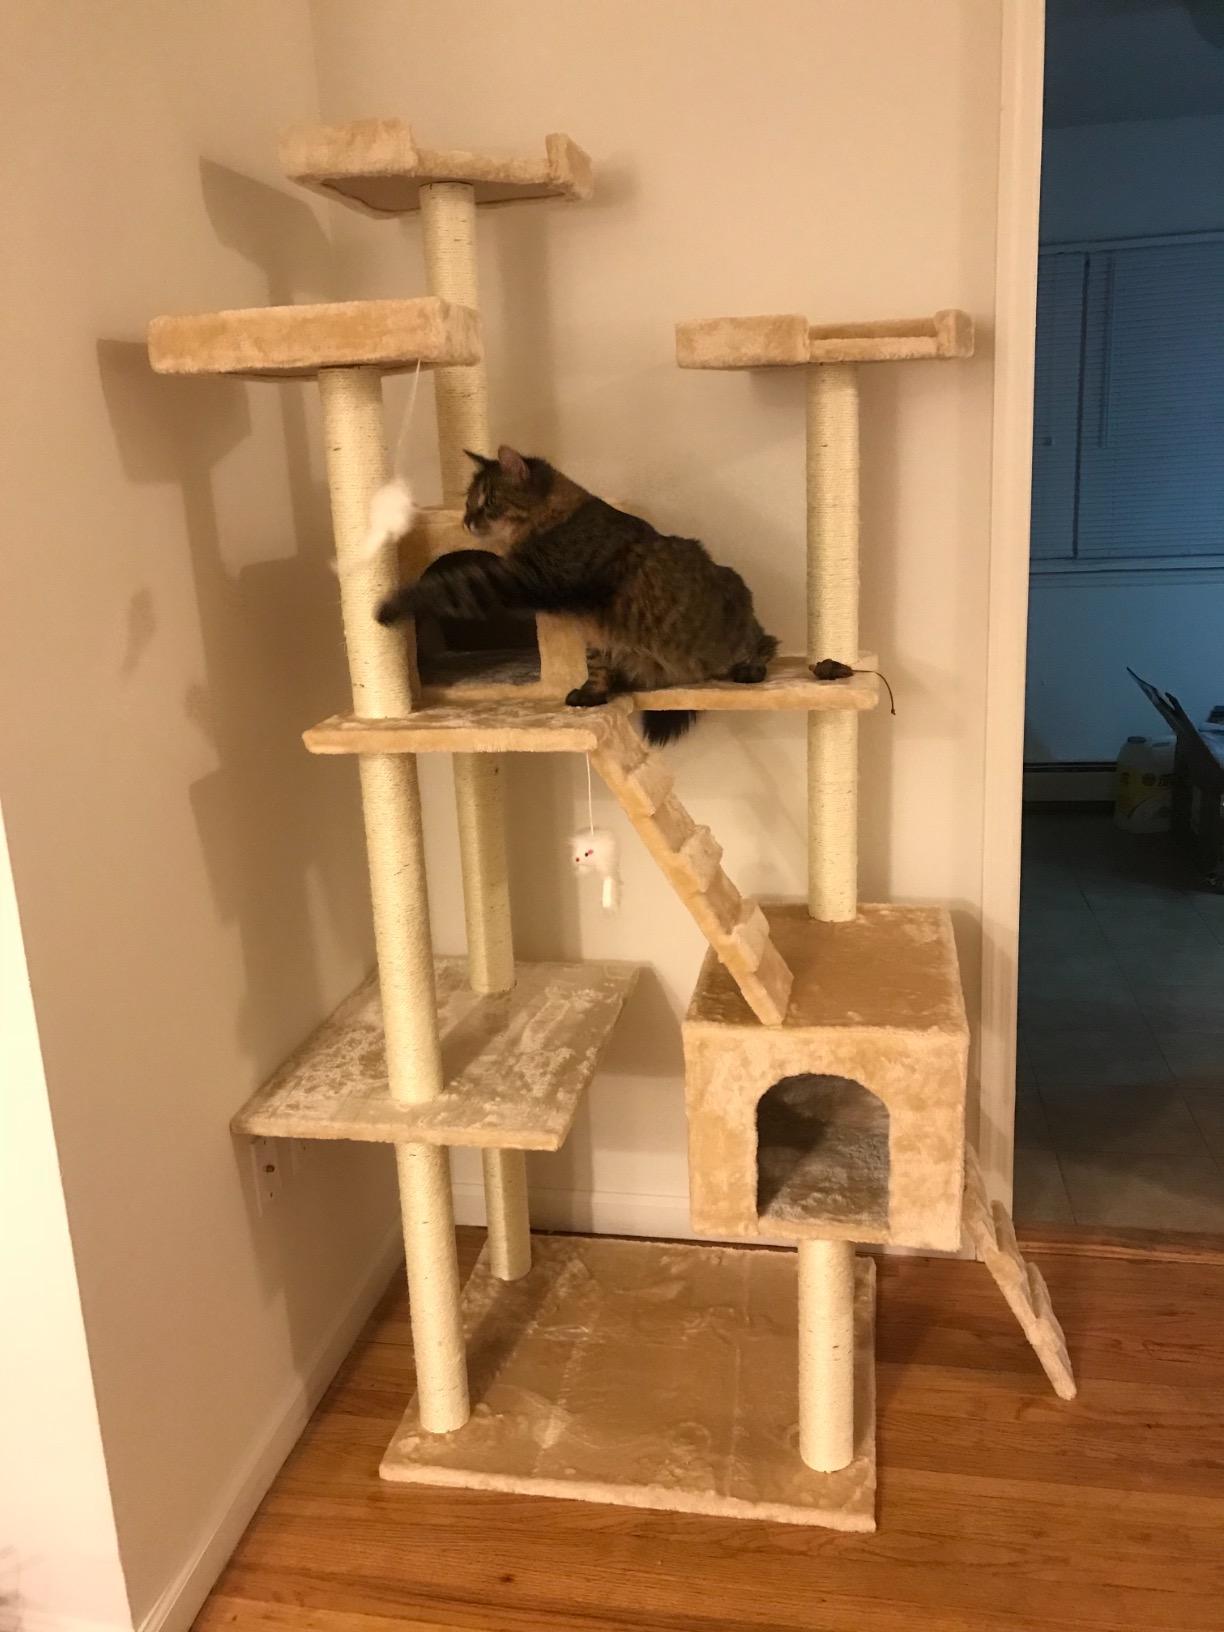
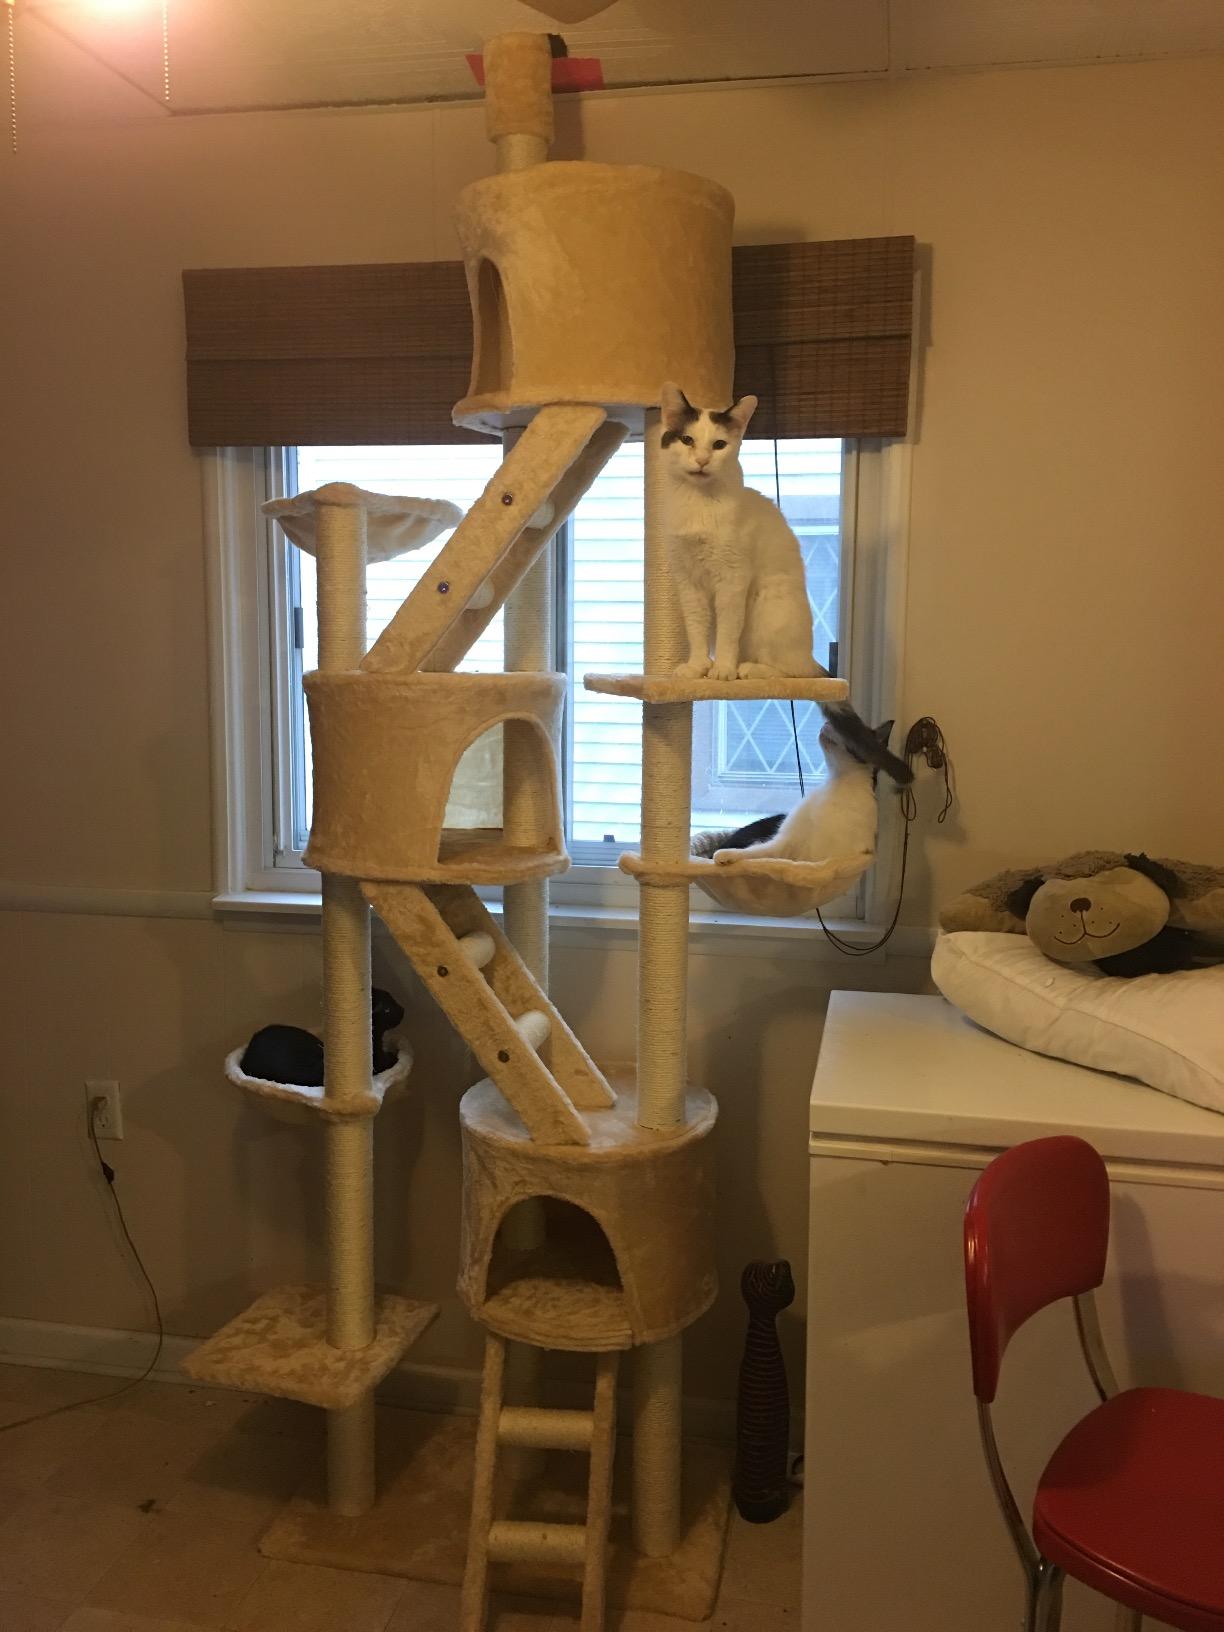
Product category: items_cat tree
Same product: no